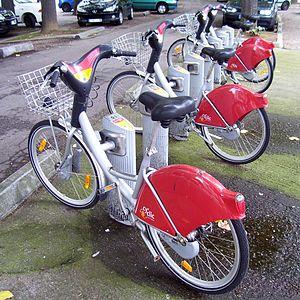
Cy'clic, station 10 ""Carnot"" à Rouen."
Cy'clic est le système de location de vélos en libre-service à Rouen disponible depuis le 22 décembre 2007, mis en place par la municipalité et exploité par JCDecaux.
Rouen [ʁwɑ̃] est une commune du Nord-Ouest de la France traversée par la Seine. Préfecture du département de la Seine-Maritime, elle est le chef-lieu de la Normandie réunifiée après avoir été, jusqu'en 2015, celui de la Haute-Normandie.